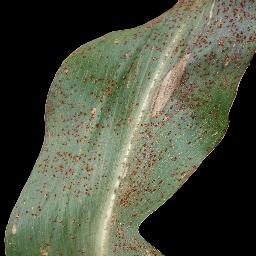
Label: Corn___Common_rust